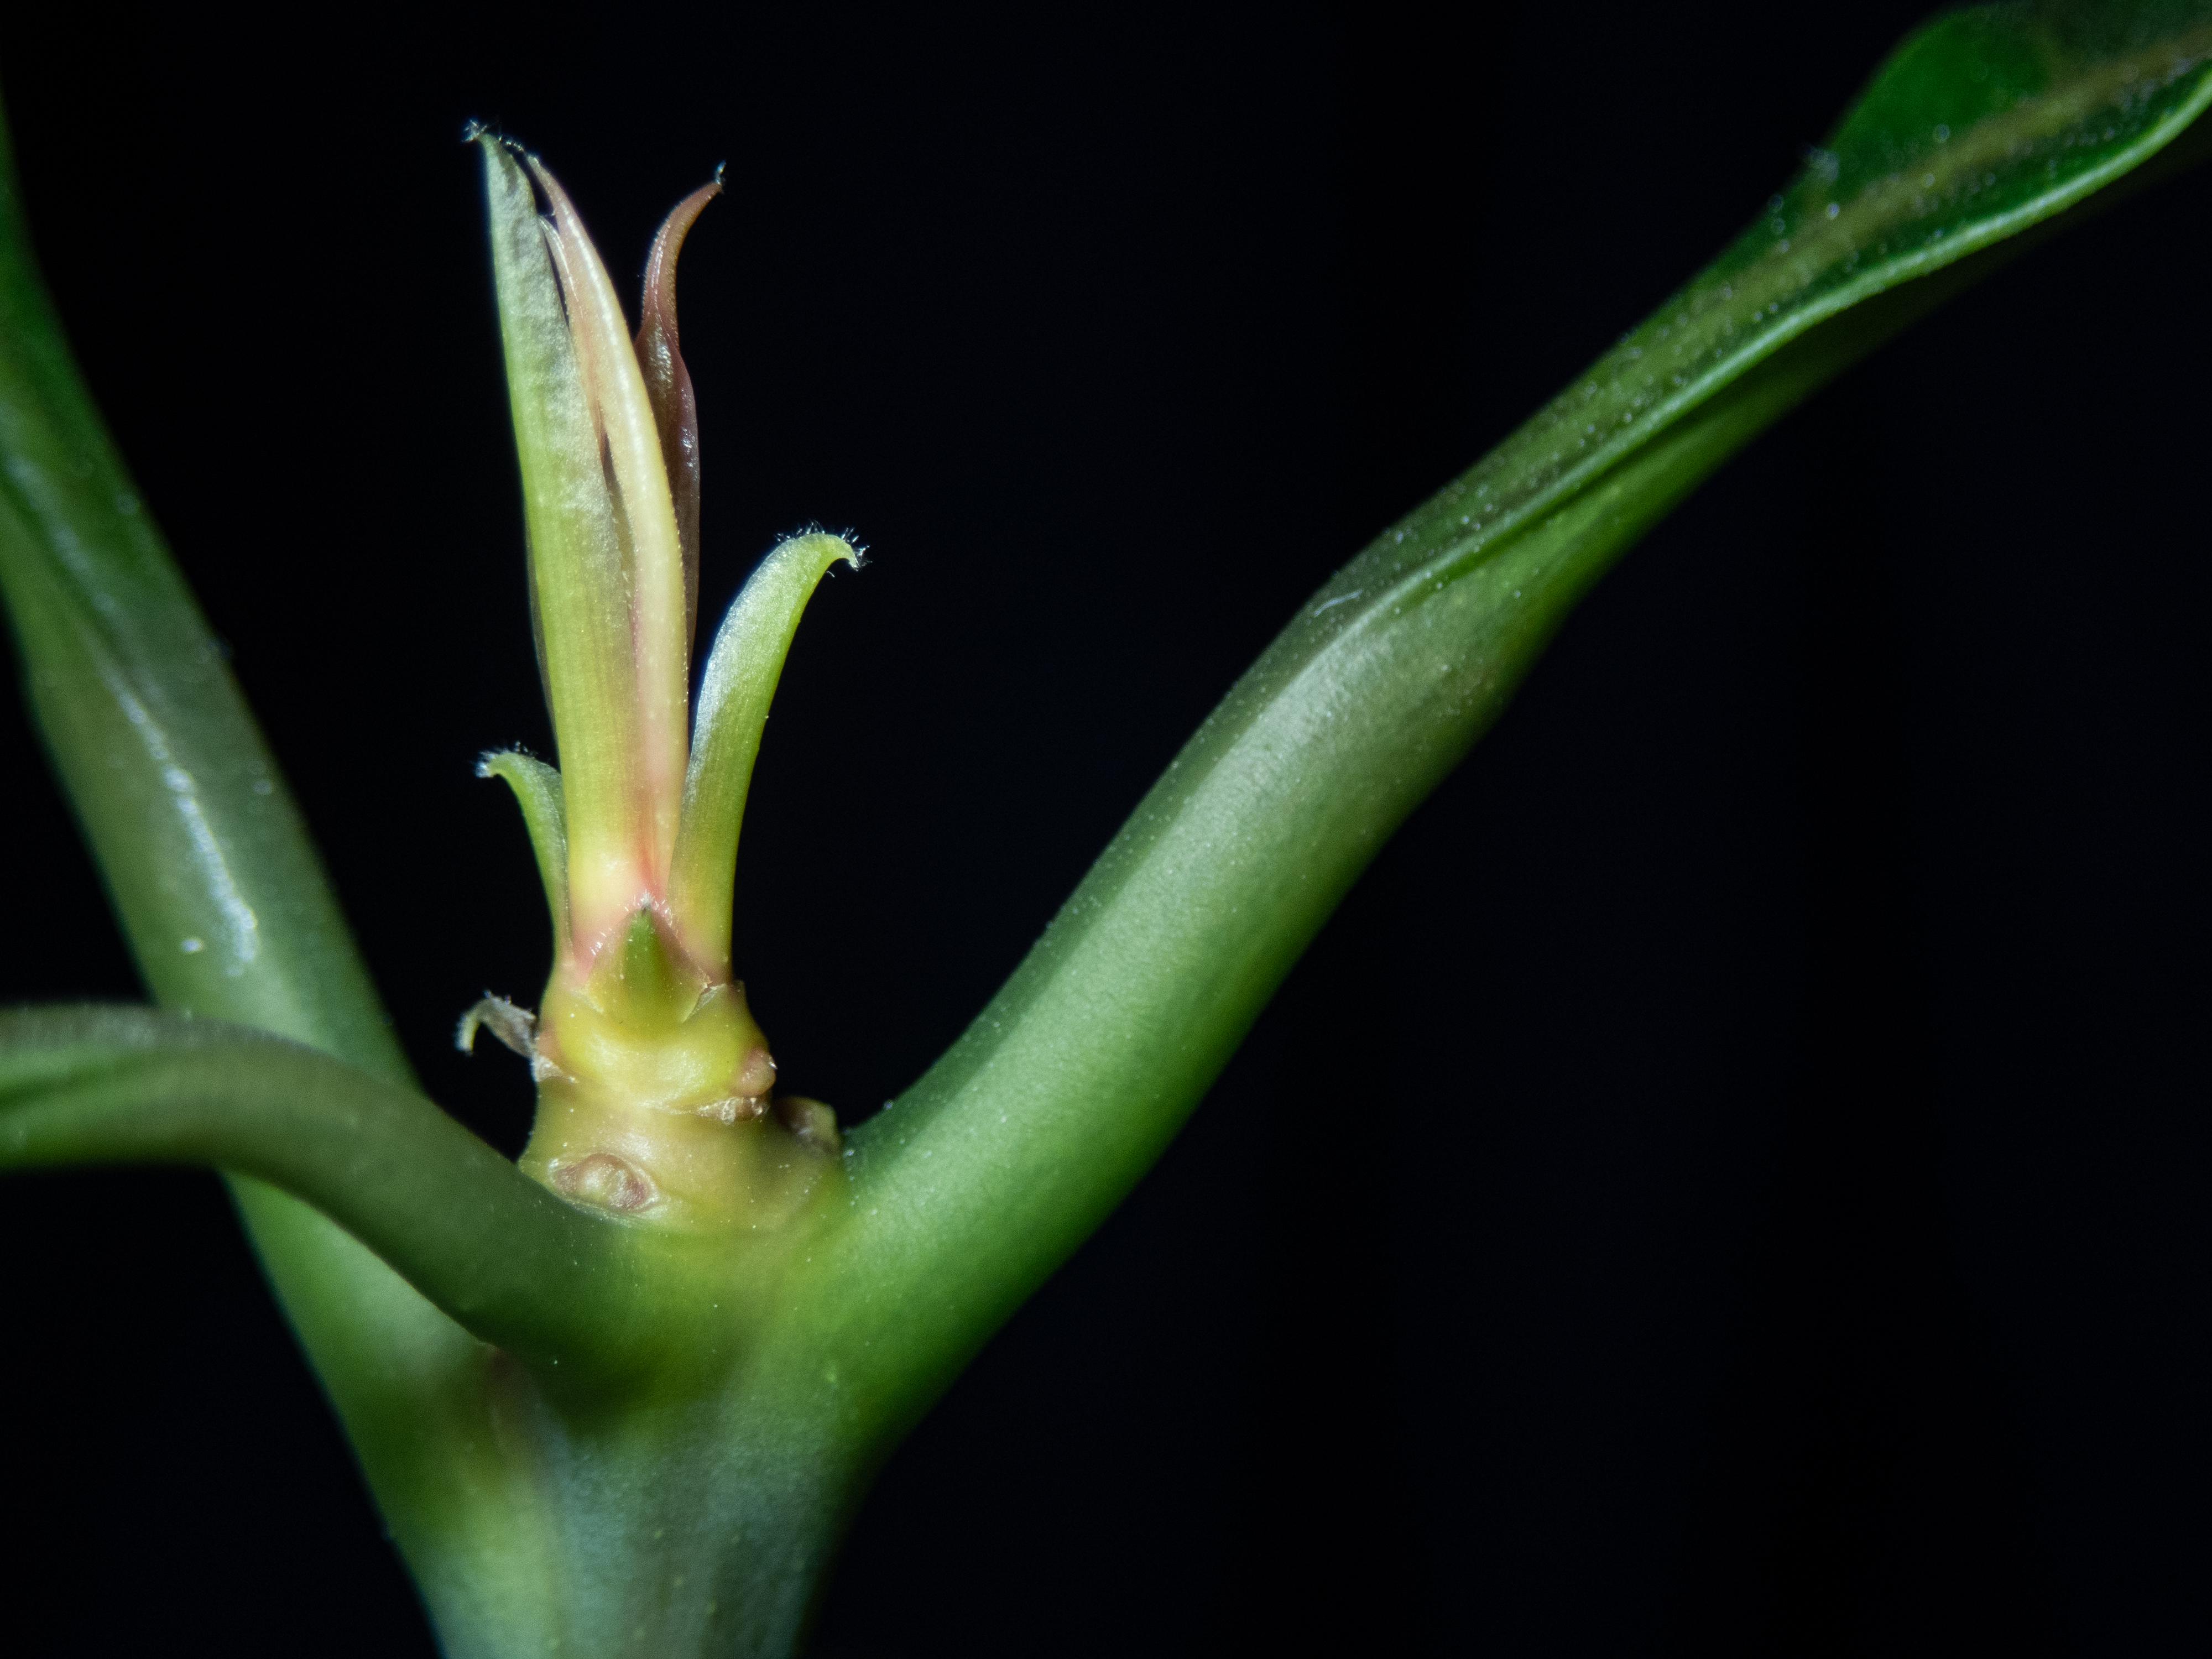
mango leaves, mango, green, mango tree, flowering plant, flower, plant, plant stem, terrestrial plant, Pedicel, Ceratostylis